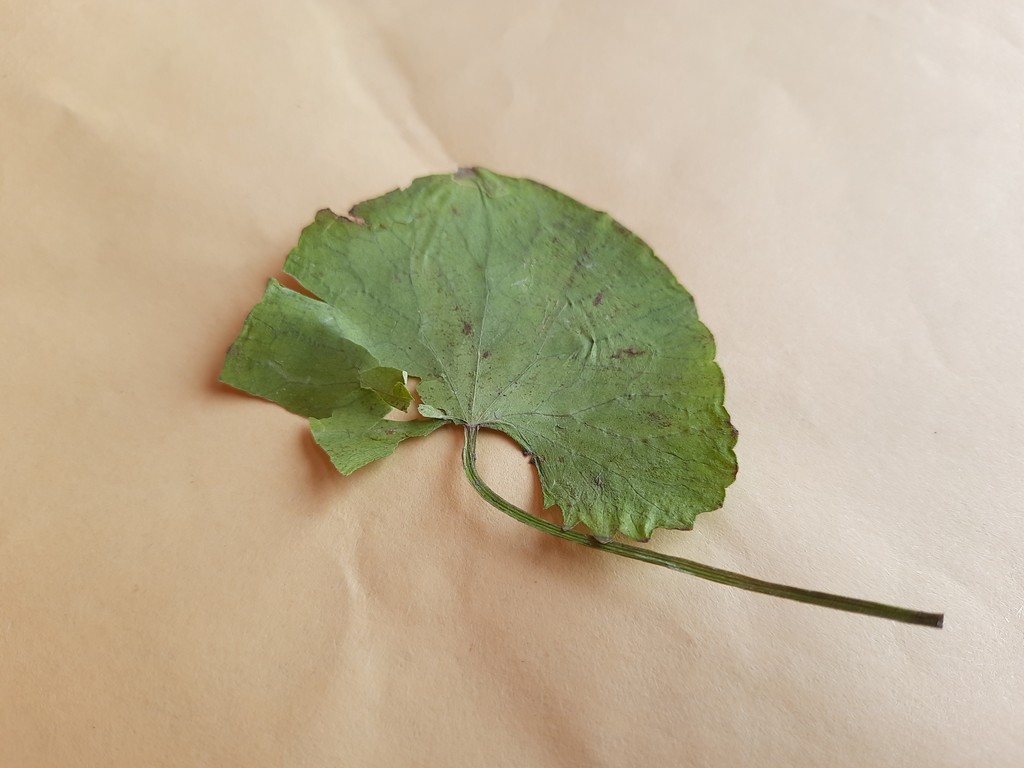
Label: Dried